Georgina G. Marriott

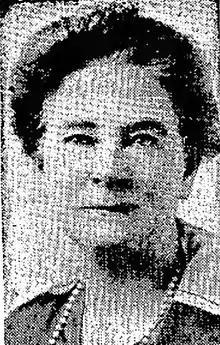
Georgina G. Marriott

Georgina Petrina Geertsen was born in Huntsville, Utah, on June 29, 1865, the daughter of Peter C. and Marianne Pedersen Geertsen.